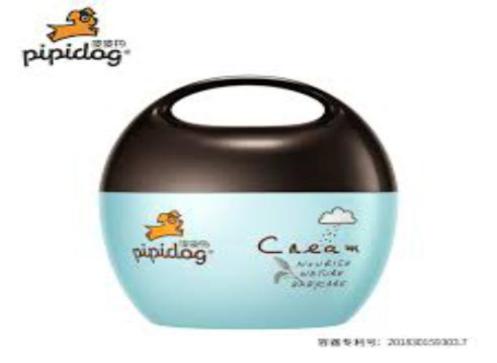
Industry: Necessities